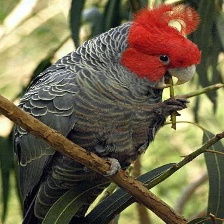
Species: GANG GANG COCKATOO
Scientific name: CALLOCEPHALON FIMBRIATUM
ImageNet parent category: sulphur-crested_cockatoo